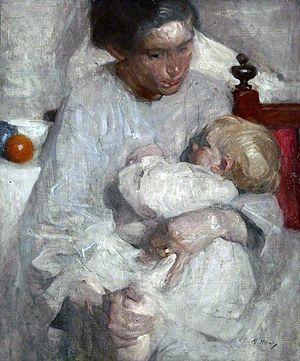
Julia Beatrice How, née le 16 octobre 1867 à Bideford et morte le 19 août 1932, est une peintre britannique active en France.